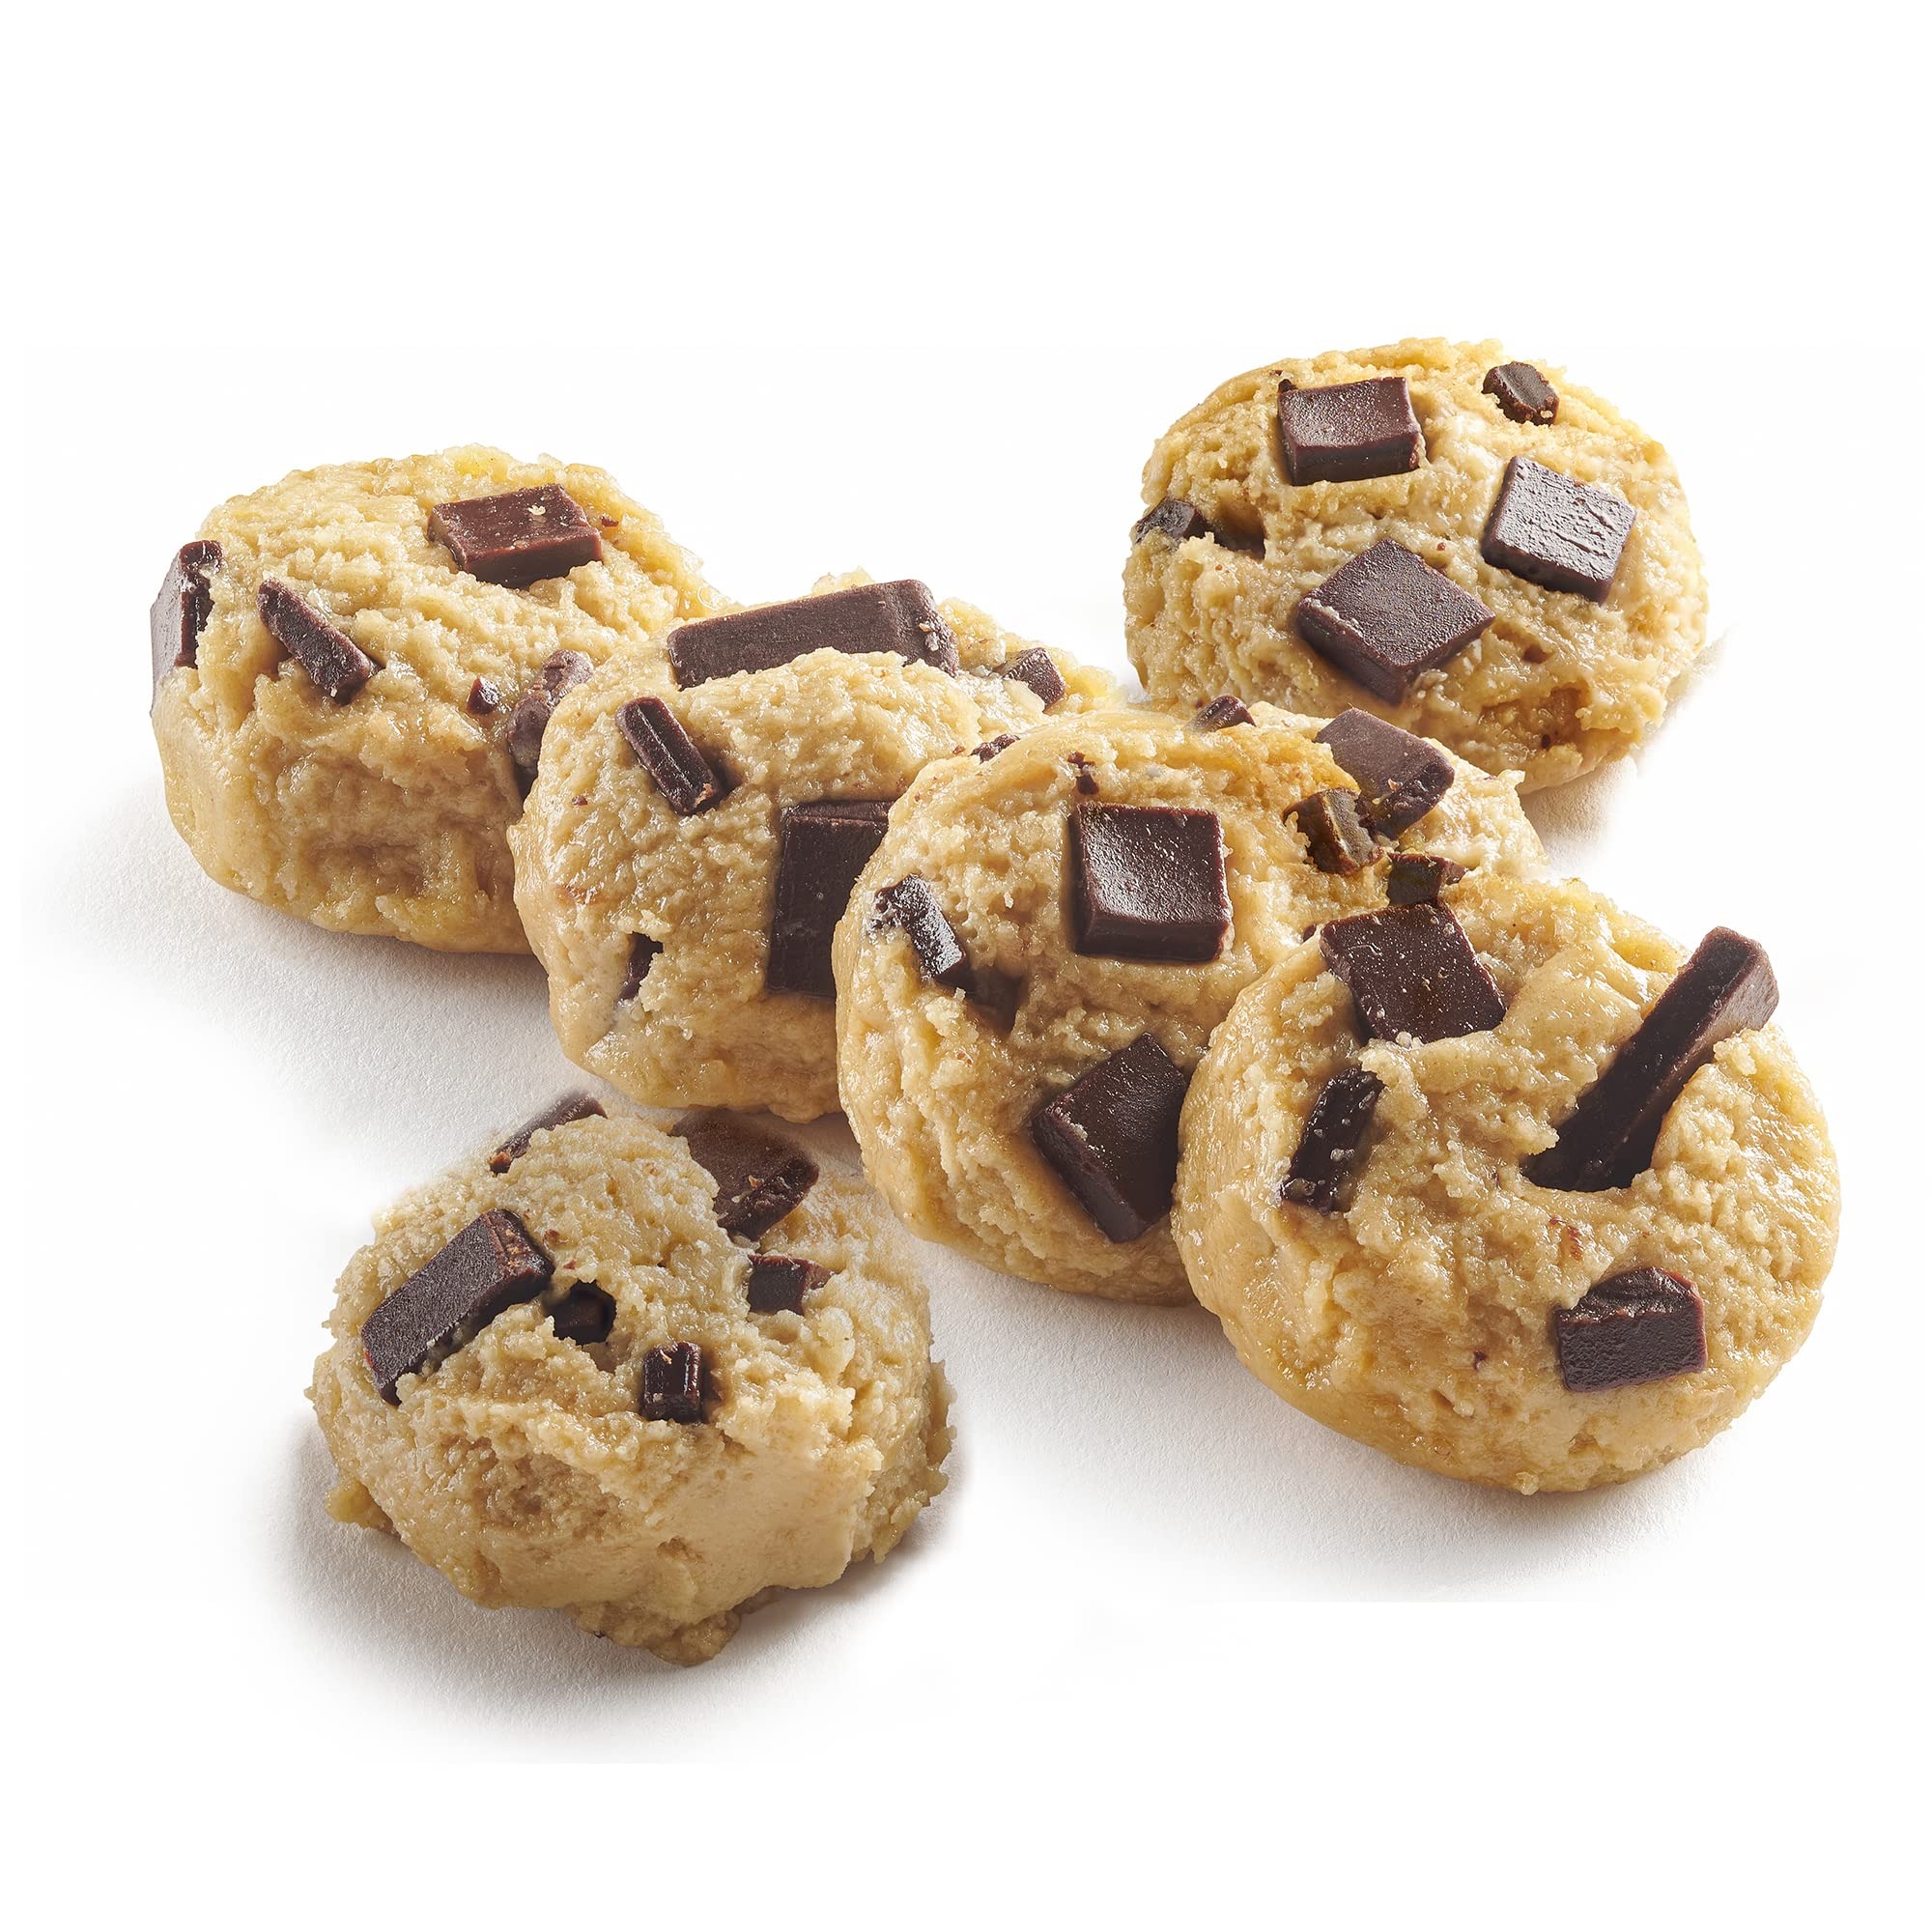
Item Name: David's Cookies Preformed Frozen Cookie Dough Chocolate Chunk 80 count
Bullet Point 1: 𝐐𝐔𝐀𝐋𝐈𝐓𝐘 𝐈𝐍𝐆𝐑𝐄𝐃𝐈𝐄𝐍𝐓𝐒- David’s cookies Chocolate Chunk cookie dough is created using only the most premium quality ingredients. The recipe comes together perfectly to bring you 96 pieces of delicious cookie dough.
Bullet Point 2: 𝐒𝐂𝐑𝐔𝐌𝐏𝐓𝐈𝐎𝐔𝐒 𝐅𝐋𝐀𝐕𝐎𝐑- The Chocolate Chunk pieces would be perfect for cookie fanatics and taste super heavenly when baked. Bursting with the goodness of sugar and chocolate in the cookies, these are the idealtreats to munch on.
Bullet Point 3: 𝐑𝐄𝐀𝐃𝐘 𝐓𝐎 𝐁𝐀𝐊𝐄 𝐂𝐎𝐍𝐕𝐄𝐍𝐈𝐄𝐍𝐂𝐄- No need of going through the hassle of preparing your cookies from scratch at home. This variety of cookie dough comes cut and packed ready to be baked at home and devoured later on.
Bullet Point 4: 𝐏𝐄𝐑𝐅𝐄𝐂𝐓 𝐅𝐎𝐑 𝐀𝐋𝐋 𝐎𝐂𝐂𝐀𝐒𝐈𝐎𝐍𝐒- The soft cookies baked from this cookie dough are ideal for every occasion. Whether it’s a birthday, a family gathering or even a hearty occasion like Christmas, you cant go wrong with these cookies.
Bullet Point 5: 𝐀𝐌𝐏𝐋𝐄 𝐐𝐔𝐀𝐍𝐓𝐈𝐓𝐘: These preformed frozen and ready to bake chocolate chip cookies come in a package of 80 cookies in two boxes of 40 pieces each. This quantity of cookies will be the ideal snack for family, friends and large gatherings.
Value: 1.0
Unit: Count

Price: 41.95